James Clinton

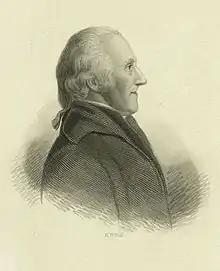
1861 sketch of Clinton

Major-General James Clinton (August 9, 1736 – September 22, 1812) was a Continental Army officer and politician who fought in the American Revolutionary War.